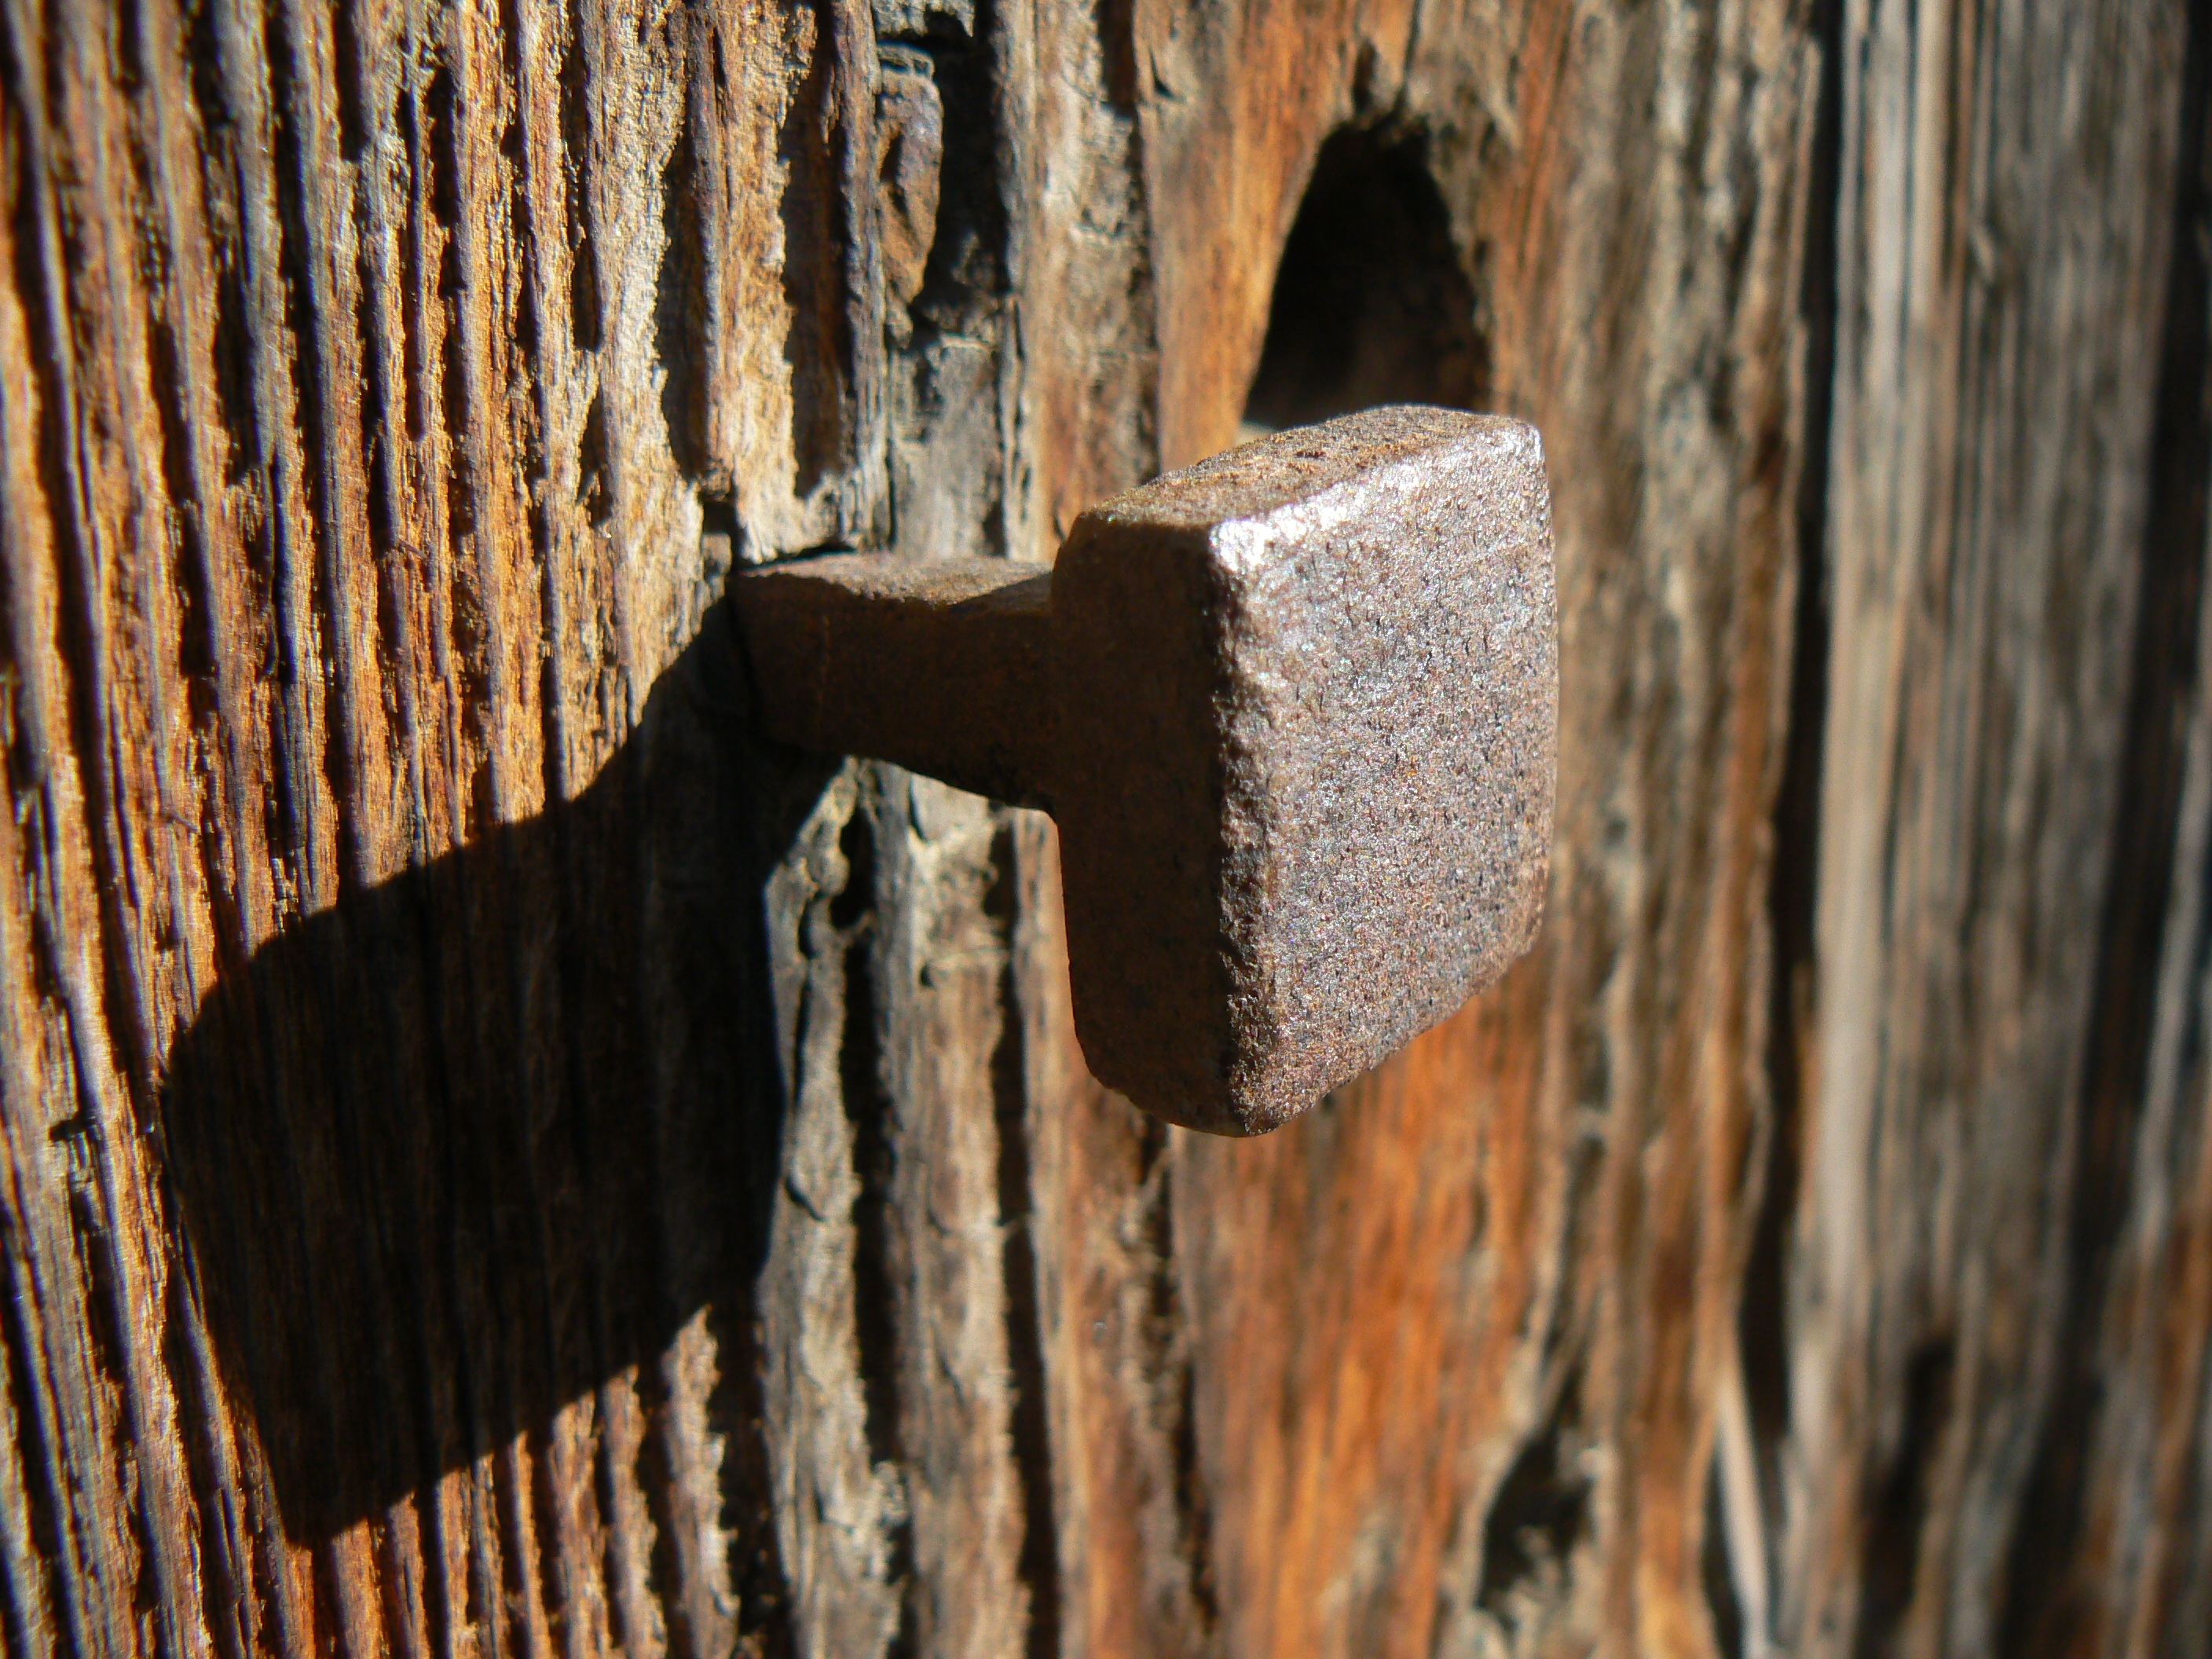
wood, texture, trunk, old, formation, nail, iron, oxide